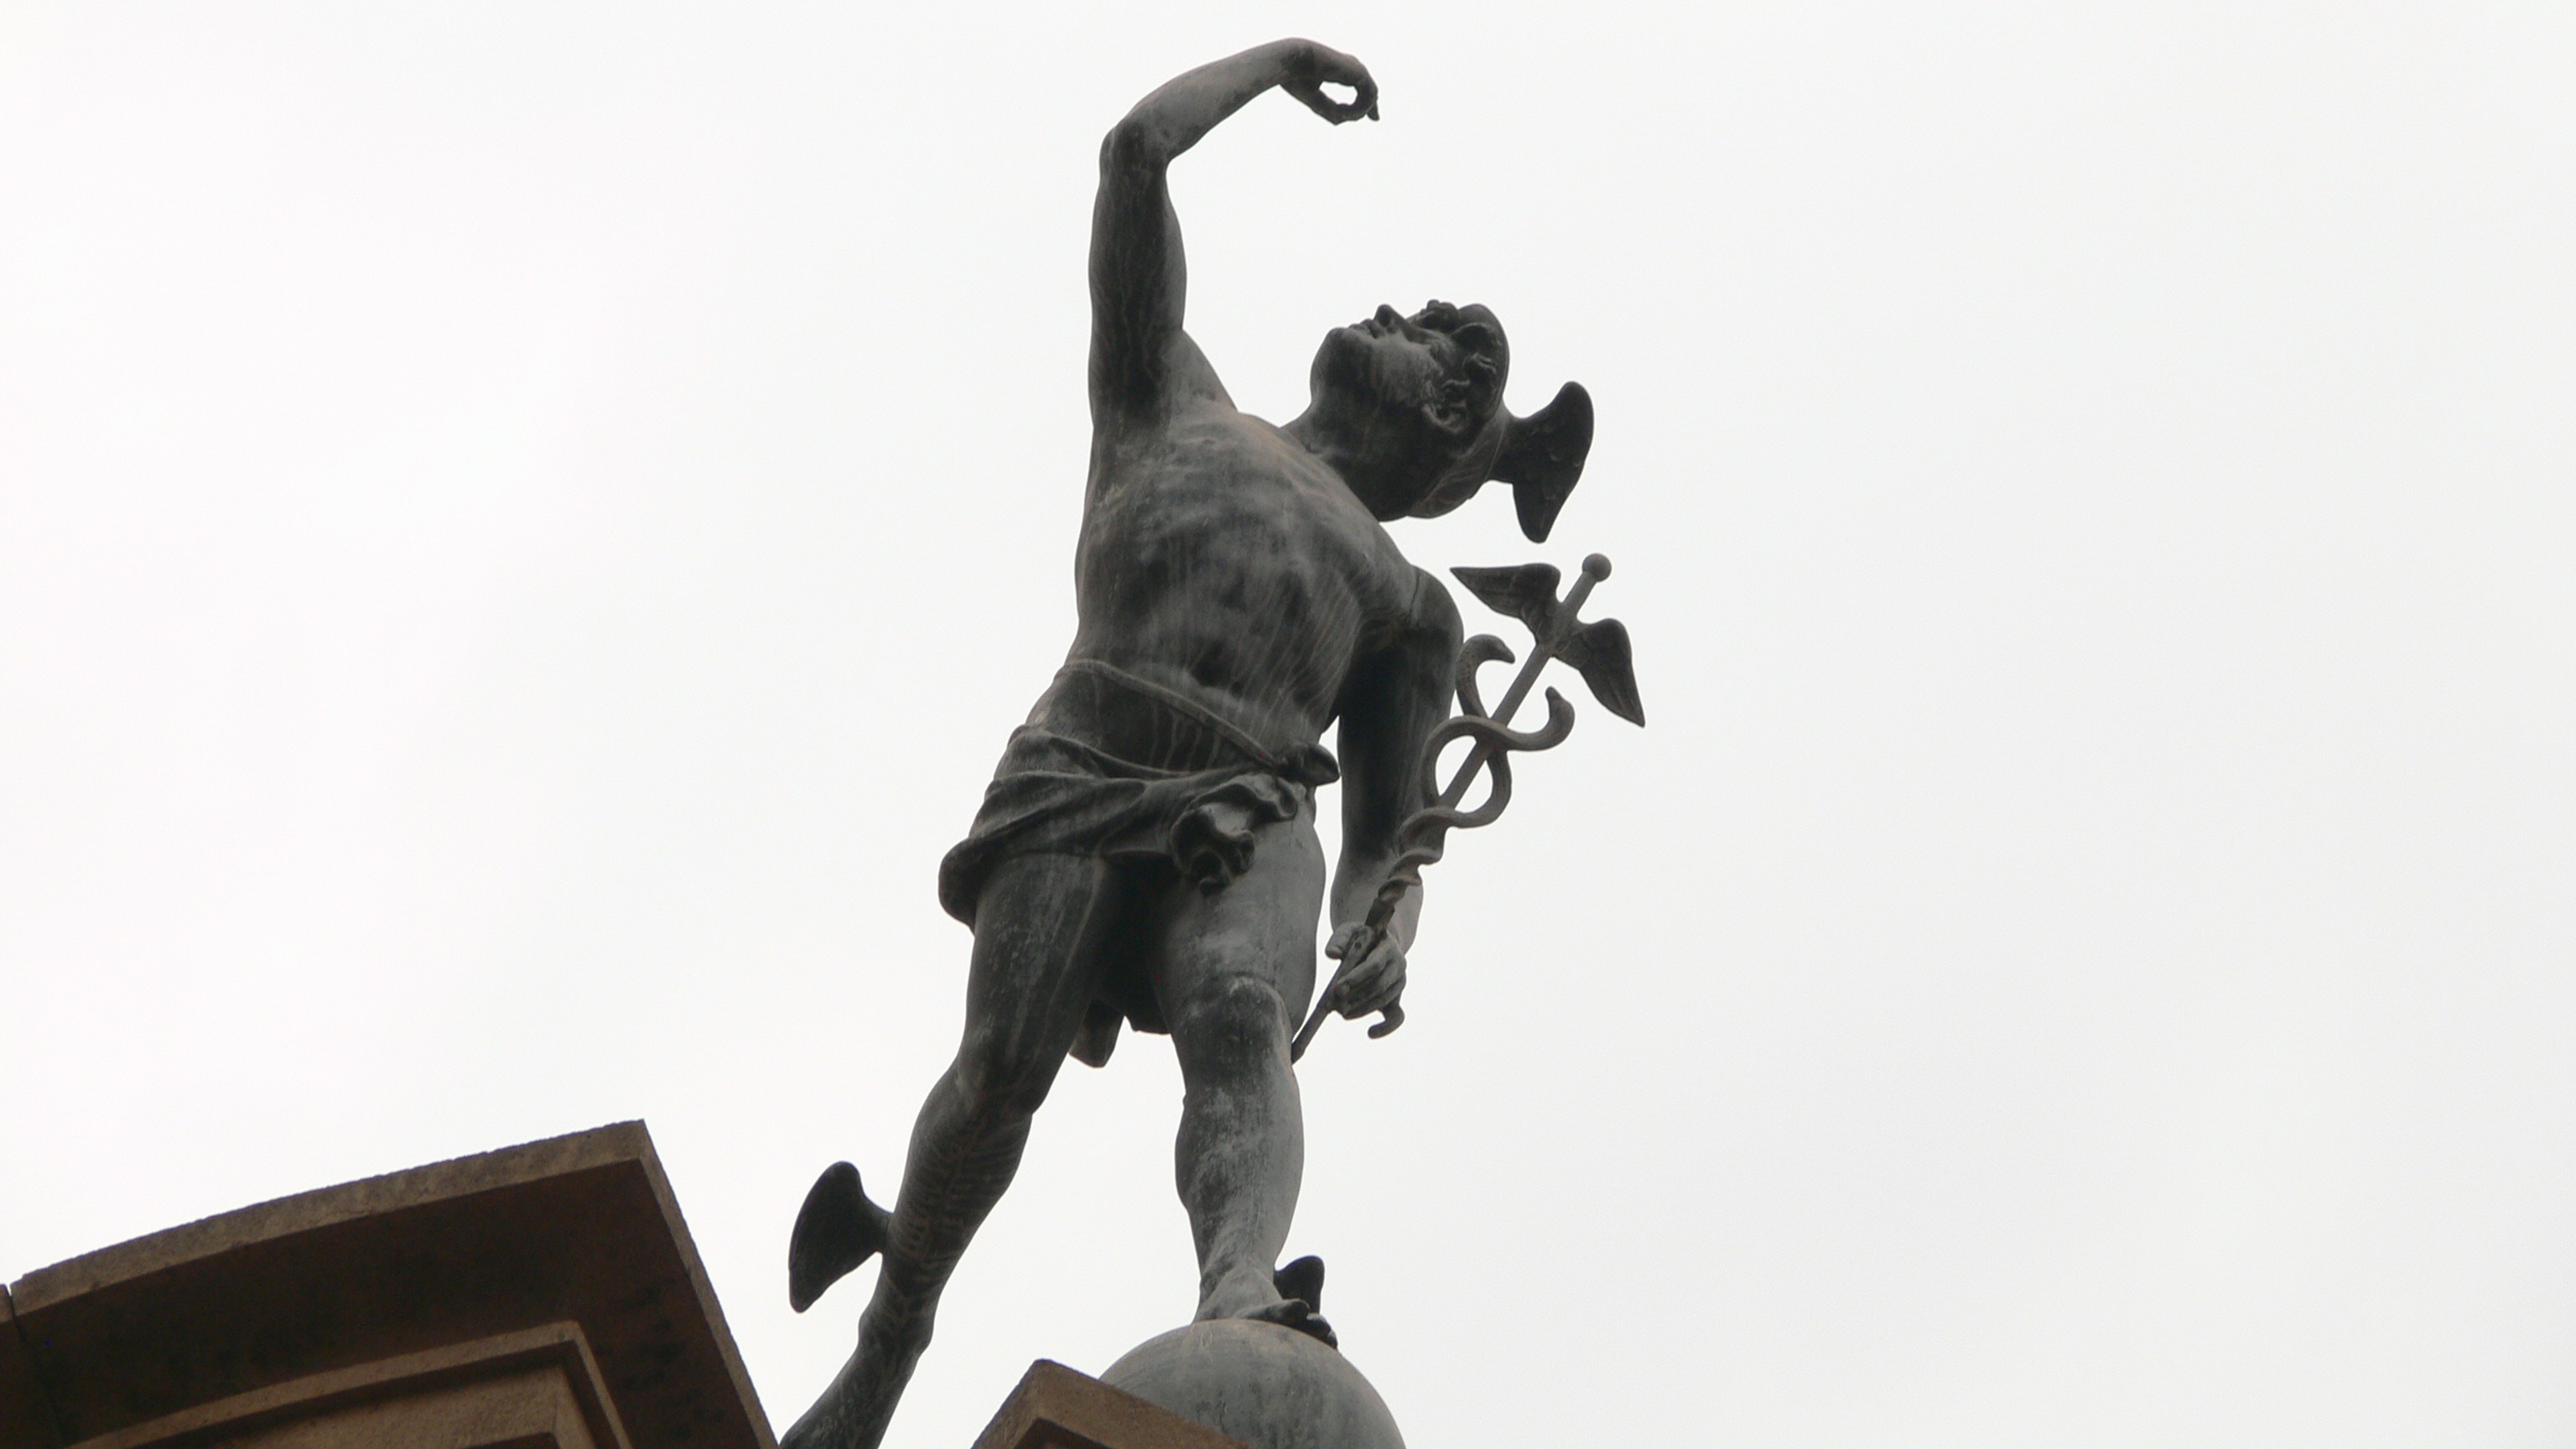
monument, statue, sculpture, art